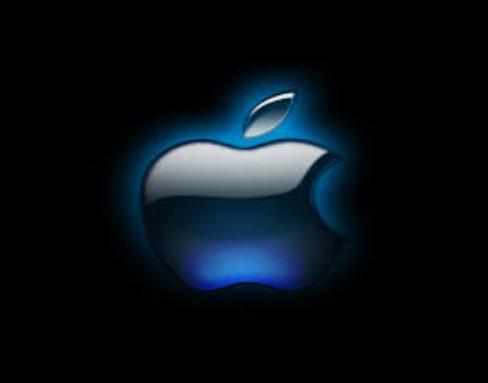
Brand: Apple
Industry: Electronic